Rolls-Royce Nene

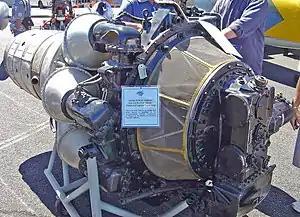
Rolls-Royce Nene on display at RAAF Base Pearce, Western Australia - note the wire mesh grille around the air intake to prevent Foreign object damage

The Rolls-Royce RB.41 Nene is a 1940s British centrifugal compressor turbojet engine. The Nene was a complete redesign, rather than a scaled-up Rolls-Royce Derwent, with a design target of , making it the most powerful engine of its era. First run in 1944, it was Rolls-Royce's third jet engine to enter production, and first ran less than 6 months from the start of design. It was named after the River Nene in keeping with the company's tradition of naming its jet engines after rivers.